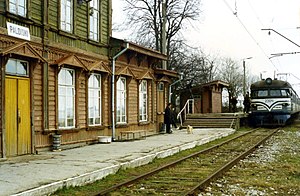
Paldiski
Paldiski er en lille estisk havneby med 4.224 indbyggere, beliggende på Pakri-halvøen i den nordvestlige del af Estland ca. 50 km vest for Tallinn og ud til det Baltiske hav.